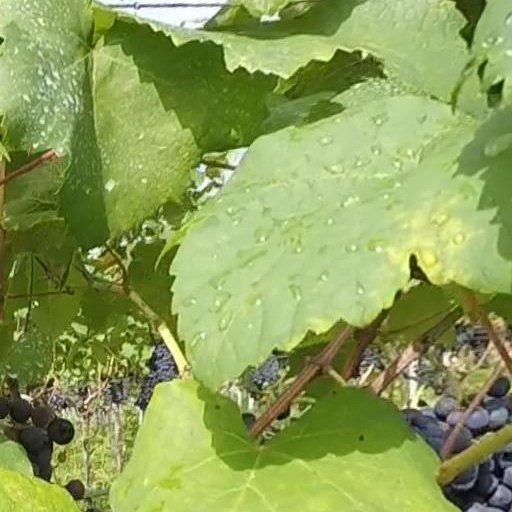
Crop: grape